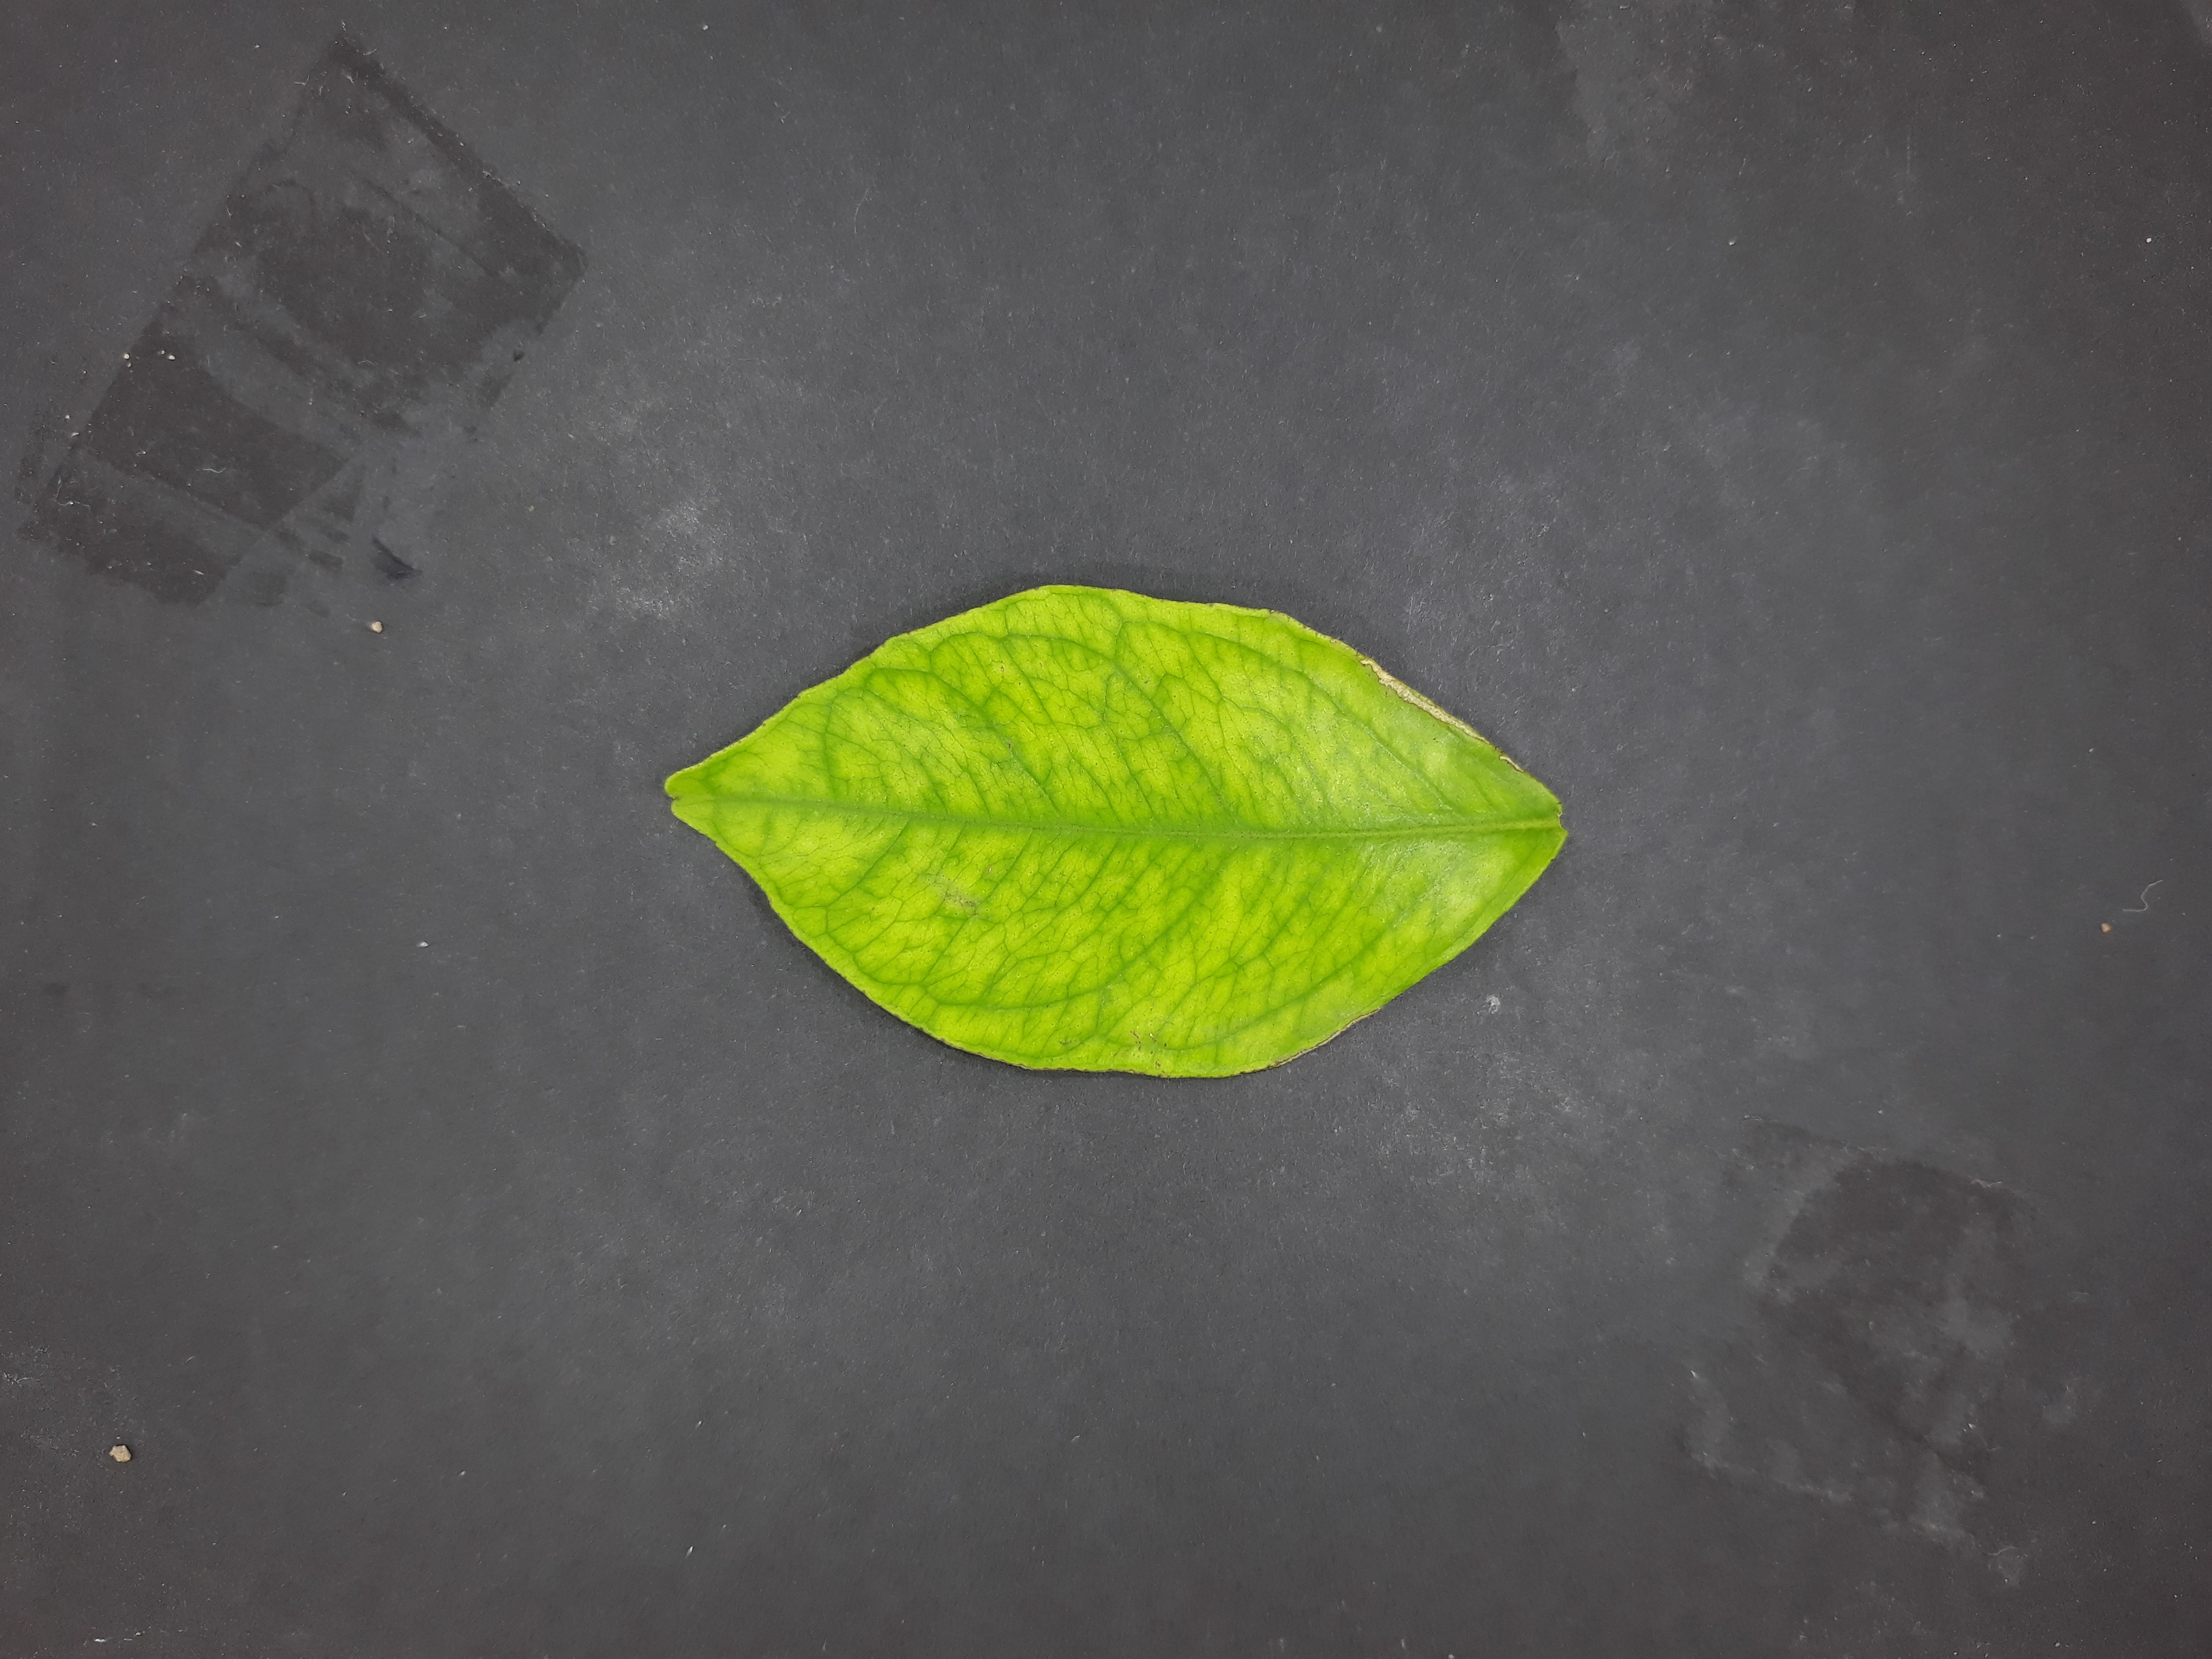
Label: Iron deficiency (Fe)